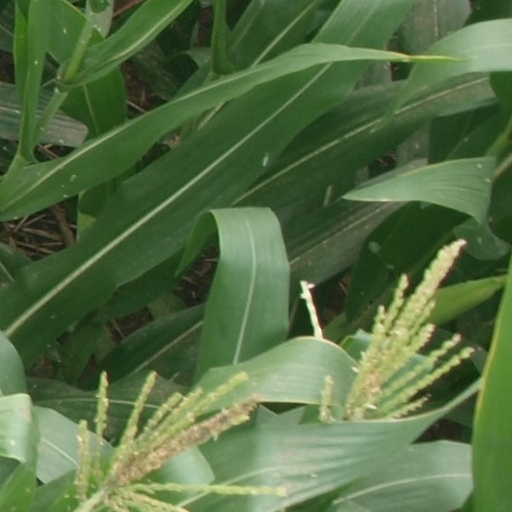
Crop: maize; corn